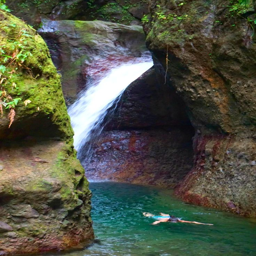
country is nicknamed for good reason